Voeykov axis

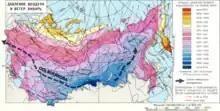
Voeykov axis on the map of the USSR

Voeykov axis (or Voeikov axis) is the axial portion (ridge) of a high atmospheric pressure band stretching across Eurasia roughly along the 50th parallel. It was named in honor of Alexander Voeikov, a climatologist, who studied this phenomenon.